Luo Jin

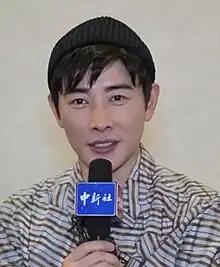
Luo in 2019

use both this parameter and |birth_date to display the person's date of birth, date of death, and age at death) -->